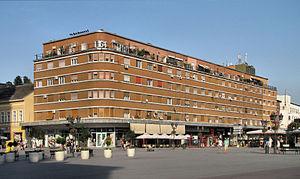
Milan Marić est un architecte serbe. Il est membre correspondant de l'Académie serbe des sciences et des arts et membre correspondant de la Section de Novi Sad de l'Académie serbe des sciences et des arts. Représentant d'une architecture moderniste tempérée, il a beaucoup travaillé dans sa ville natale et en Voïvodine.
Le Trg slobode, la « place de la Liberté », est situé à Novi Sad, la capitale de la province autonome de Voïvodine, en Serbie, dans le quartier central de Stari grad.